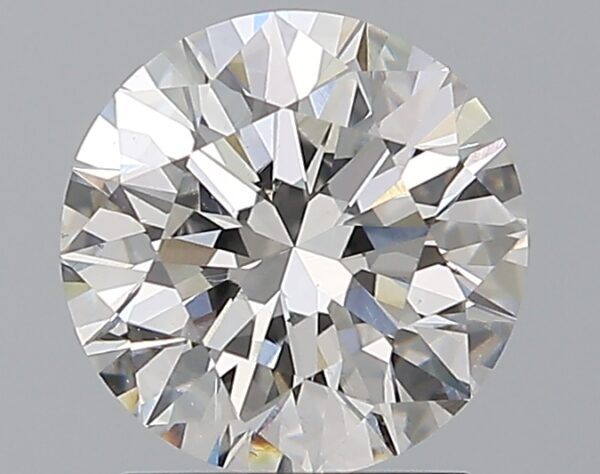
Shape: round
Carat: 1.9
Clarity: VS1
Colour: F
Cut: EX
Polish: EX
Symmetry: EX
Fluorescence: ST
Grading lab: GIA
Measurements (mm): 7.89 x 7.94 x 4.93